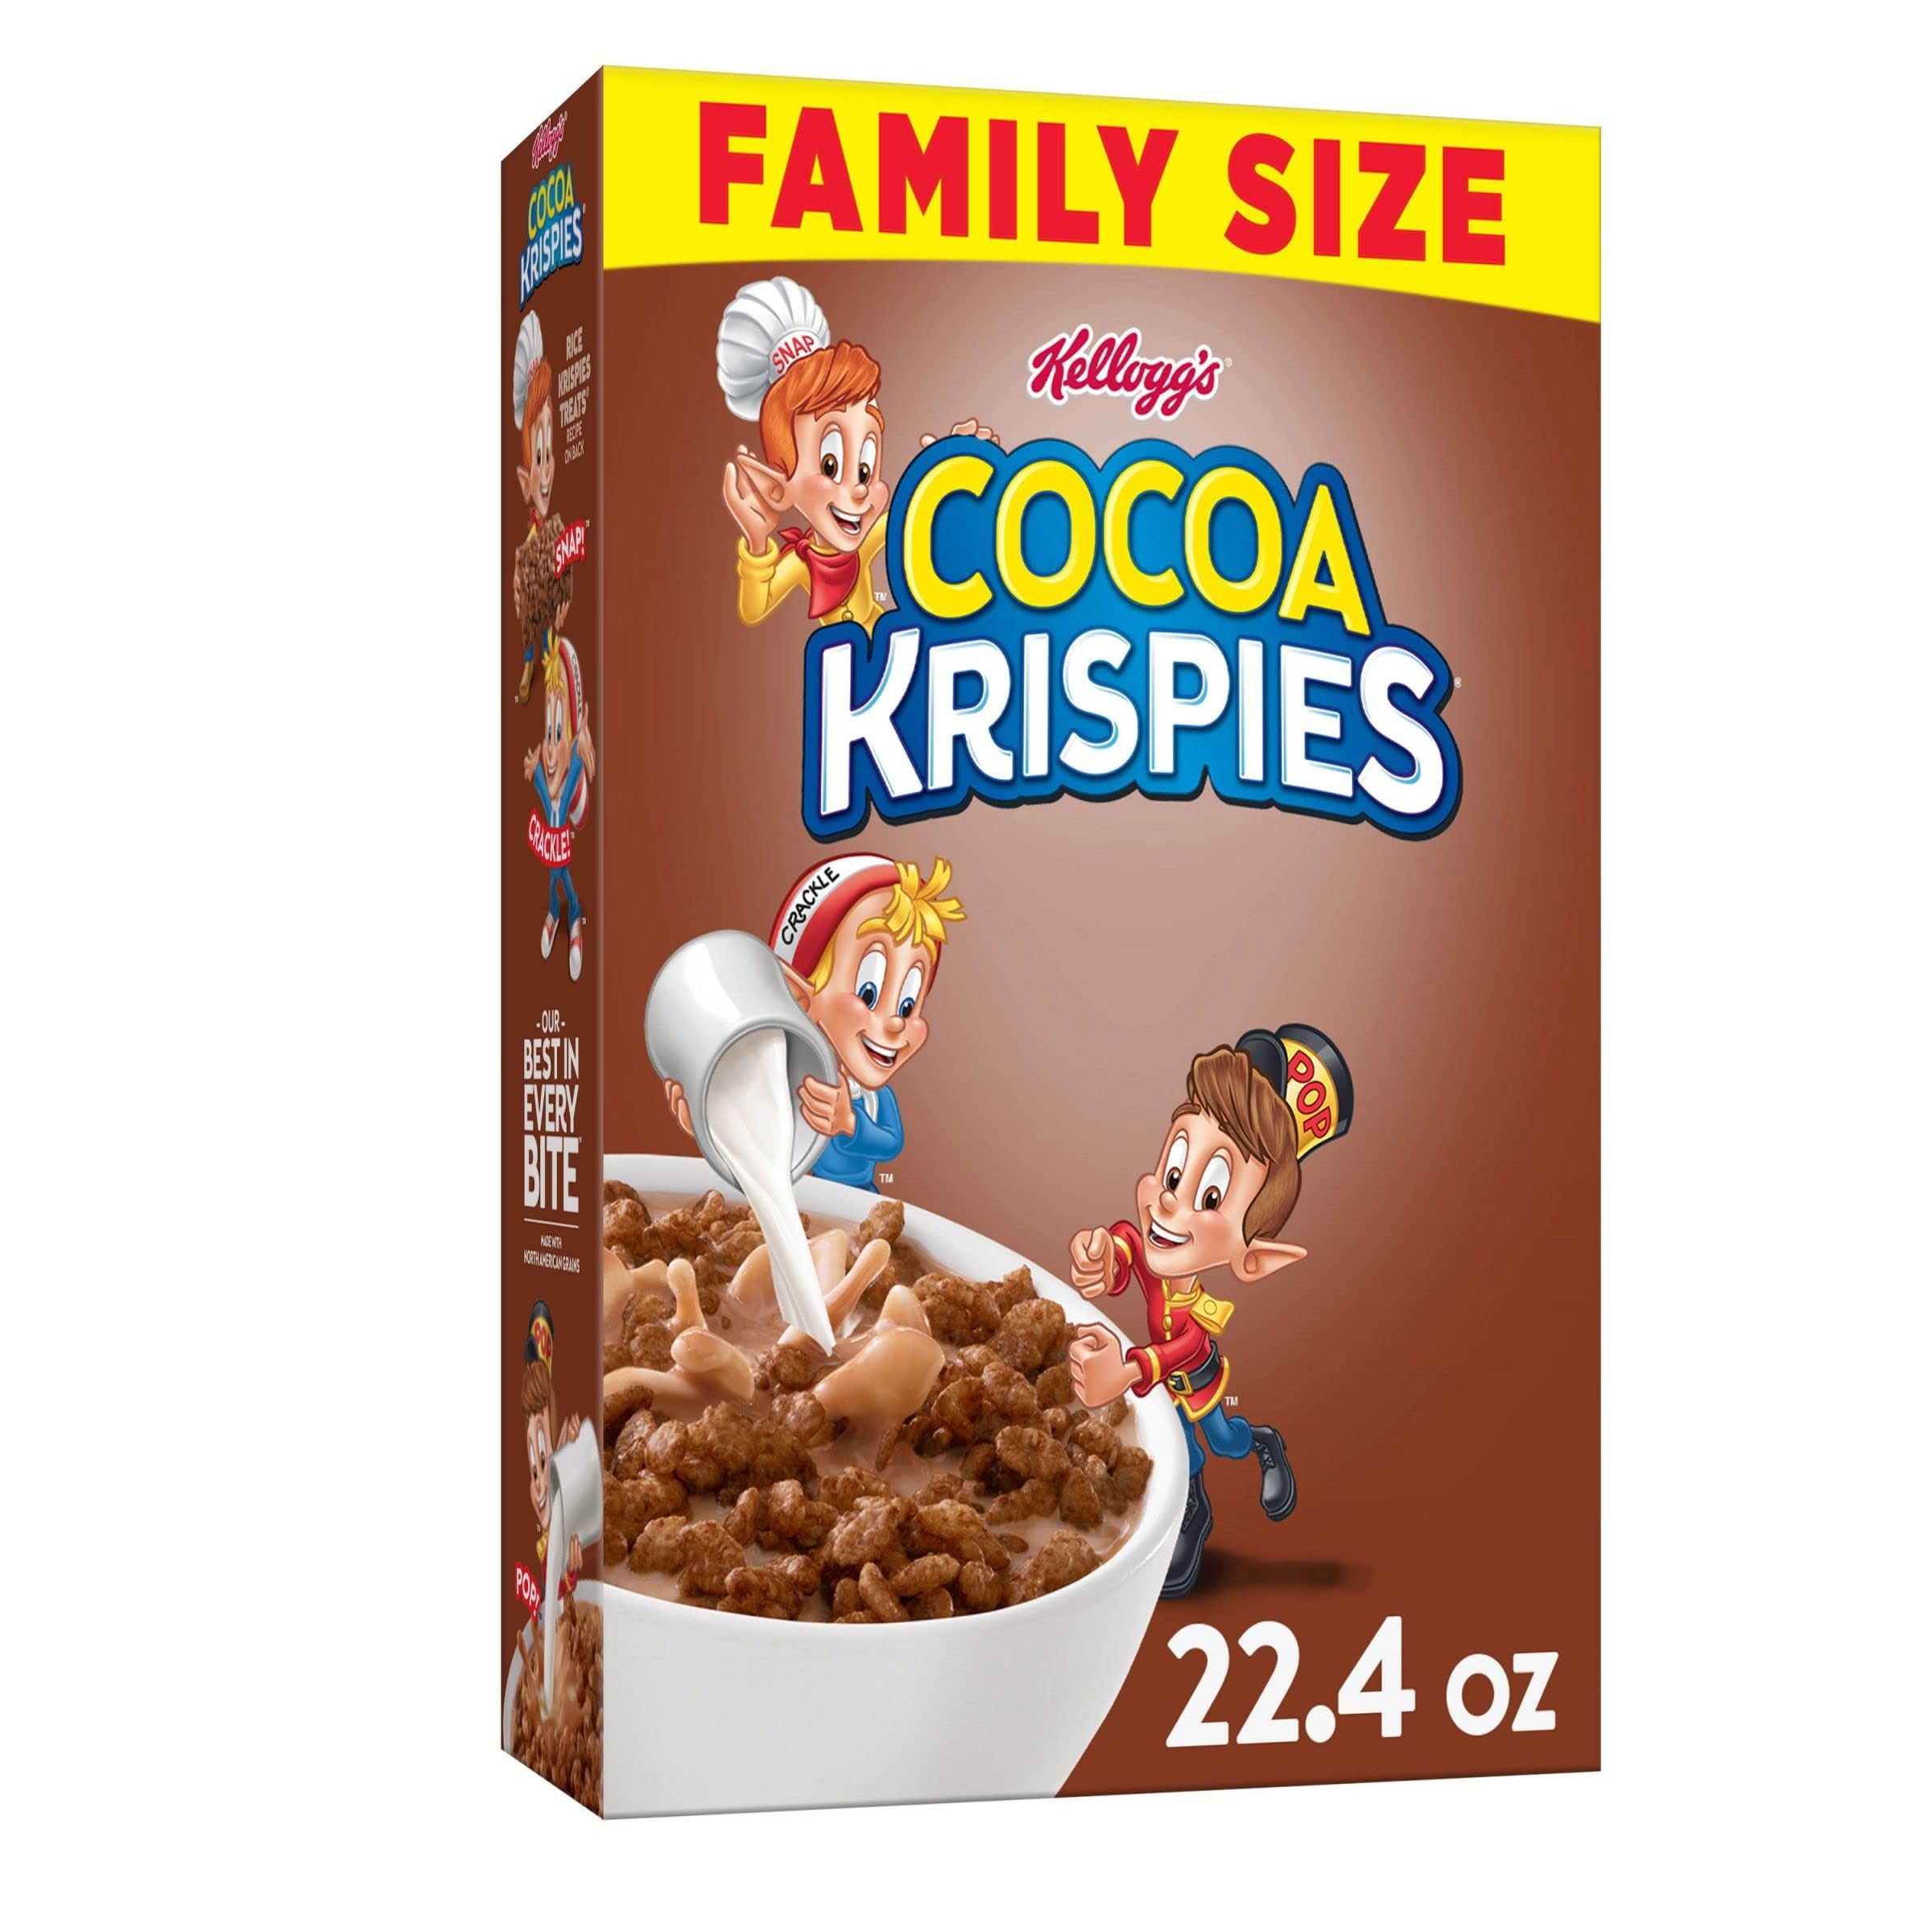
Item Name: Cocoa Krispies Cold Breakfast Cereal, 8 Vitamins and Minerals, Rice Krispies Treats, Family Size, Original, 22.4oz Box (1 Box)
Bullet Point 1: Buy one participating Kellogg's product, scan receipt, register online and get $5 towards Kellogg's products; See breakfastforall.com for details
Bullet Point 2: A crisp way to start your day; Enjoy the classic crunch of puffed, oven-toasted Rice Krispies cereal in every bite
Bullet Point 3: A healthy, low-fat cereal; Good source of eight vitamins and minerals in every serving; Kosher Pareve
Bullet Point 4: Create chocolatey homemade Rice Krispies Treats using butter, marshmallows and Cocoa Krispies cereal; Enjoy as dessert or a lunch box snack
Bullet Point 5: Includes one, 22.4-ounce box of ready-to-eat Kellogg's Cocoa Krispies cereal; Packaged for freshness and great taste
Value: 22.4
Unit: Ounce

Price: 5.8